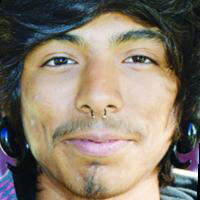
Age group: age 21-30